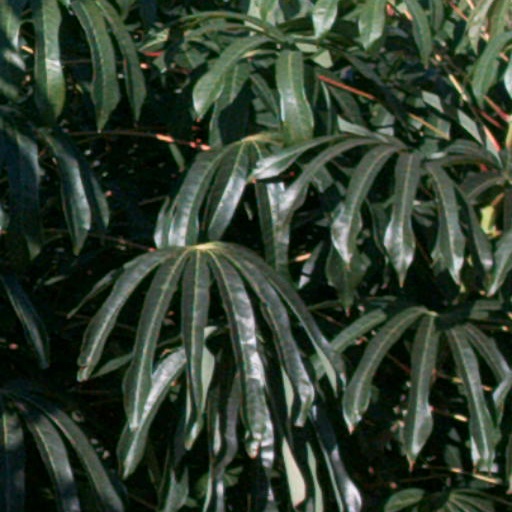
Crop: cassava